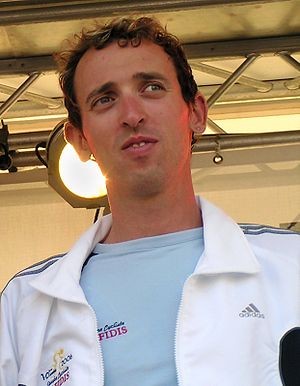
Leonardo Bertagnolli
Leonardo Bertagnolli er en professionel italiensk landevejscykelrytter. Han cykler for det italienske ProTour-hold Liquigas. Han vandt overraskende Clásica de San Sebastián 2007 foran Juan Manuel Gárate fra Quick Step-Innergetic.